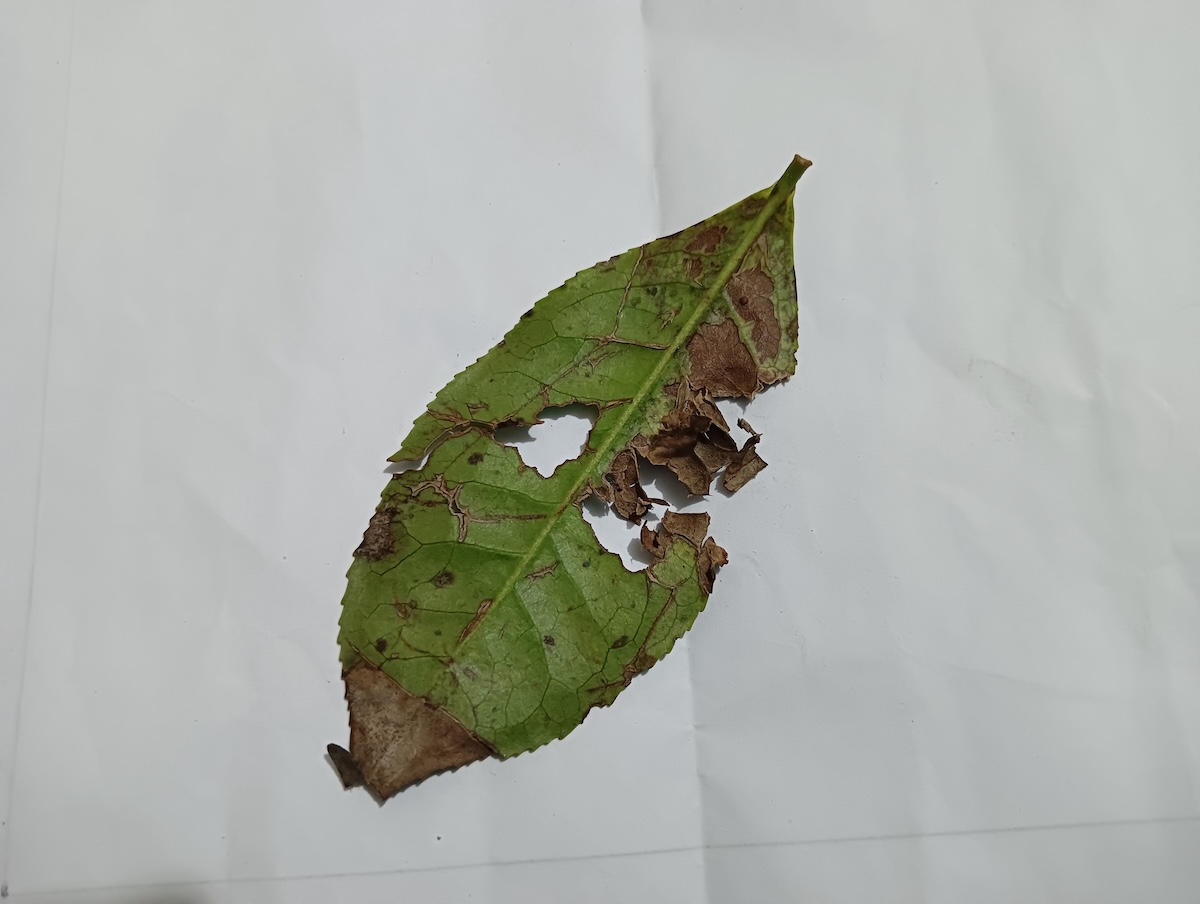
Label: Brown Blight